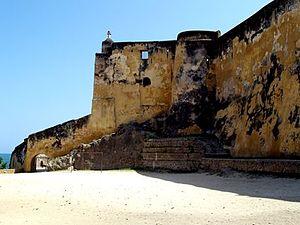
Les raids ottomans sur la côte swahilie sont deux expéditions menées par le corsaire ottoman Mir Ali Bey en 1585 et en 1589 contre les comptoirs portugais du Zanguebar, c'est-à-dire de la côte swahilie, en Afrique de l'Est.
Cet article recense les sites inscrits au patrimoine mondial au Kenya.
Le fort Jesus est un fort érigé entre 1593 et 1596 par les Portugais, sur l'île de Mombasa, sur ordre du roi d'Espagne et de Portugal Philippe II le Prudent afin de protéger l'entrée du port, établi sur l'île, contre les incursions incessantes des Ottomans. Son nom provient du fait que la flotte portugaise naviguait sous le drapeau de l'ordre du Christ.
Mombasa, est une ville portuaire du sud du Kenya sur l'océan Indien ; c'est le chef-lieu du comté de Mombasa. Elle se trouve à 440 km au sud-est de la capitale Nairobi.